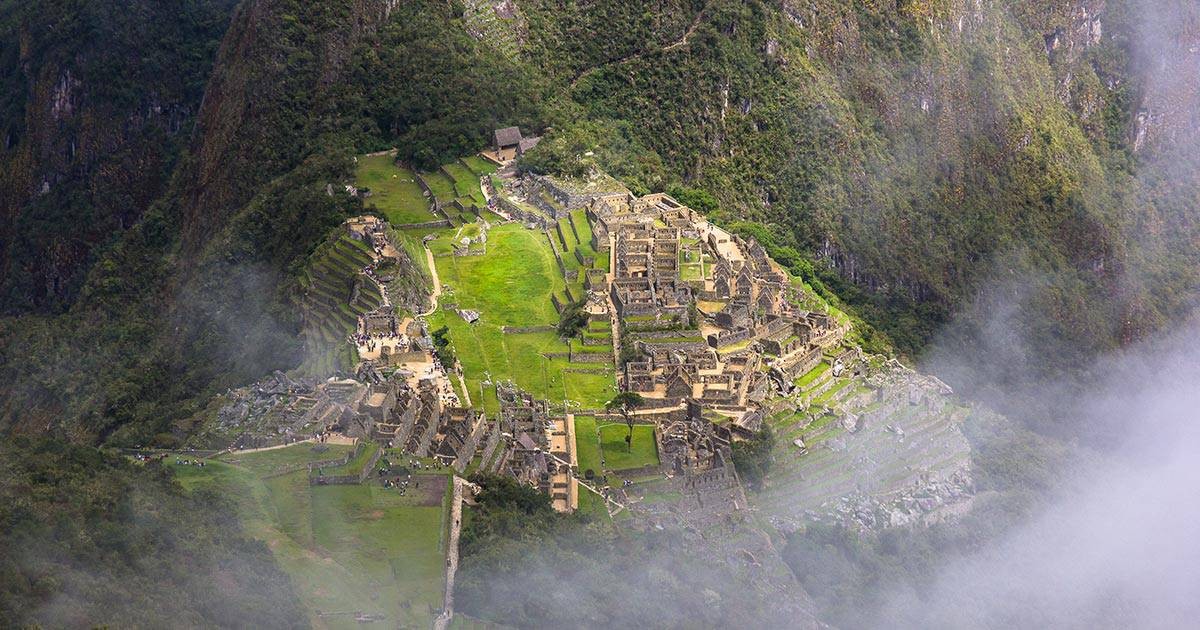
Landmark: Machu Picchu